Bantu religion

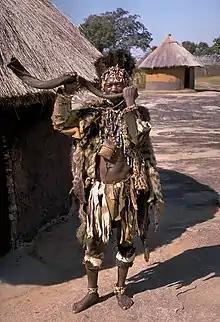
A Shona "n'anga" - a shaman and medicine man.

The traditional beliefs and practices of African people are highly diverse beliefs that include various ethnic religions. Generally, these traditions are oral rather than scriptural and passed down from one generation to another through folk tales, songs, and festivals, include belief in an amount of higher and lower gods, sometimes including a supreme creator or force, belief in spirits, veneration of the dead, use of magic and traditional African medicine. Most religions can be described as animistic with various polytheistic and pantheistic aspects. Animism builds the core concept of the Bantu religious traditions, similar to other traditional African religions. This includes the worship of tutelary deities, nature worship, ancestor worship and the belief in an afterlife. While some religions adopted a pantheistic worldview, most follow a polytheistic system with various gods, spirits and other supernatural beings. Traditional African religions also have elements of fetishism, shamanism and veneration of relics, and have a high complexity, comparable to Japanese Shinto or Hinduism.